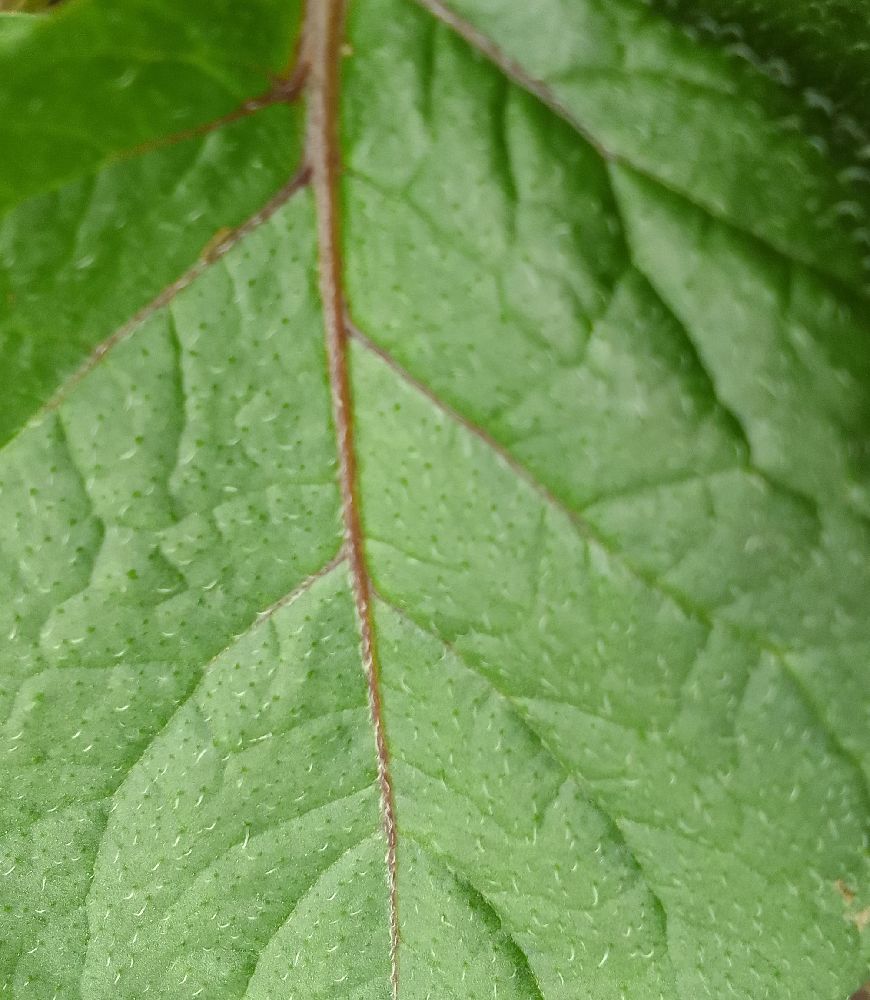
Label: Healthy